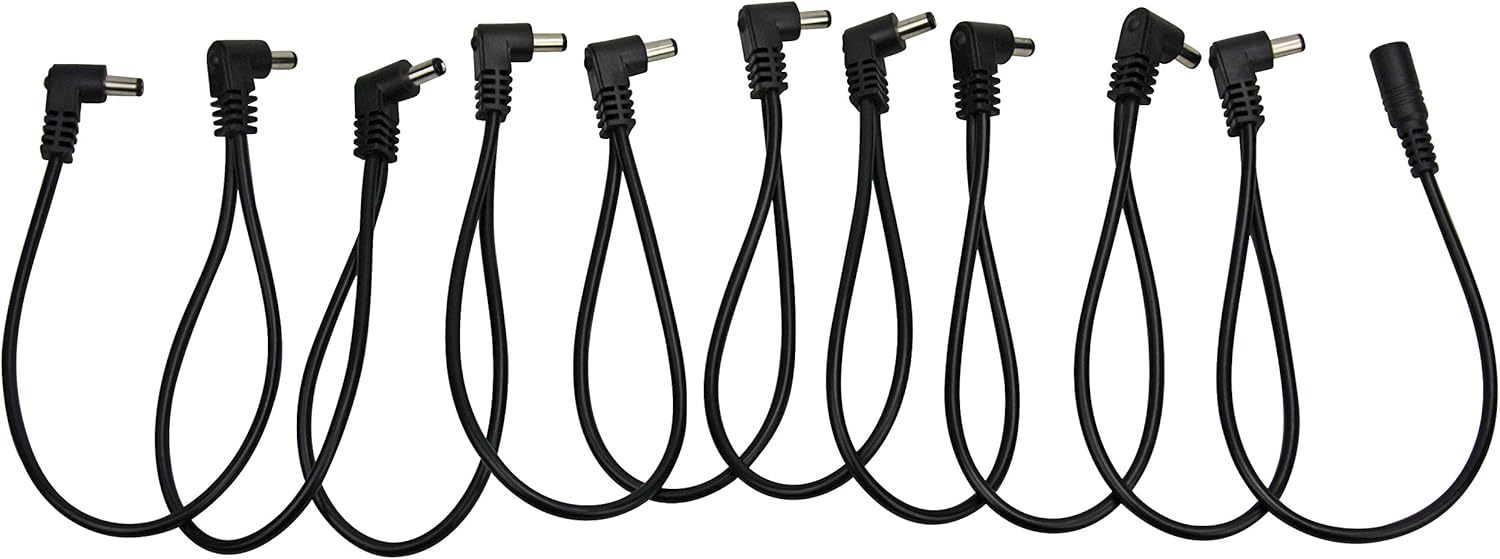
Pig Hog Pig Power 10 Spot Daisy Chain
Category: All Electronics
Pig Power 10 Spot Daisy Chain. The Power Pig 10 Spot Daisy Chain can extend the reach of your 9V adapter, providing juice for up to 10 pedals at once (9V power adapter not included). The right angle plugs are spaced a generous 9.5" apart, providing a total length of 9.5ft, and work with most effects pedals on the market, including Boss®, Dan electro®, DOD®, Dunlop®, Ibanez®, Kong®, Morley®, Zoom®, and more..
Features: Link Daisy chains to provide power to even more pedals! | Right-angle plugs | Generous 9.5" Between plugs